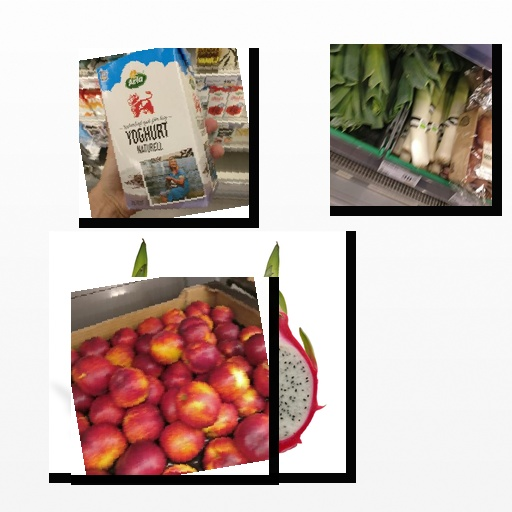
Food items: nectarine, leek, natural_yogurt, dragon_fruit